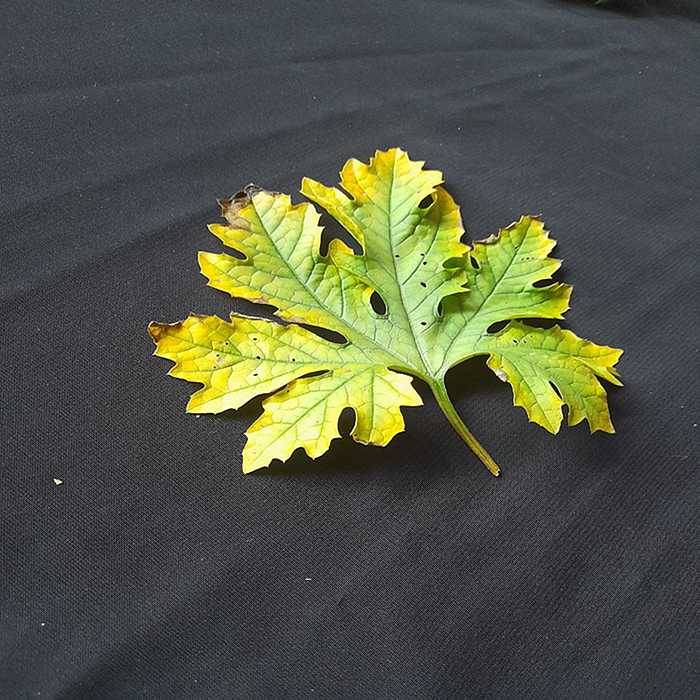
Plant: Bitter Gourd
Label: Fusarium wilt